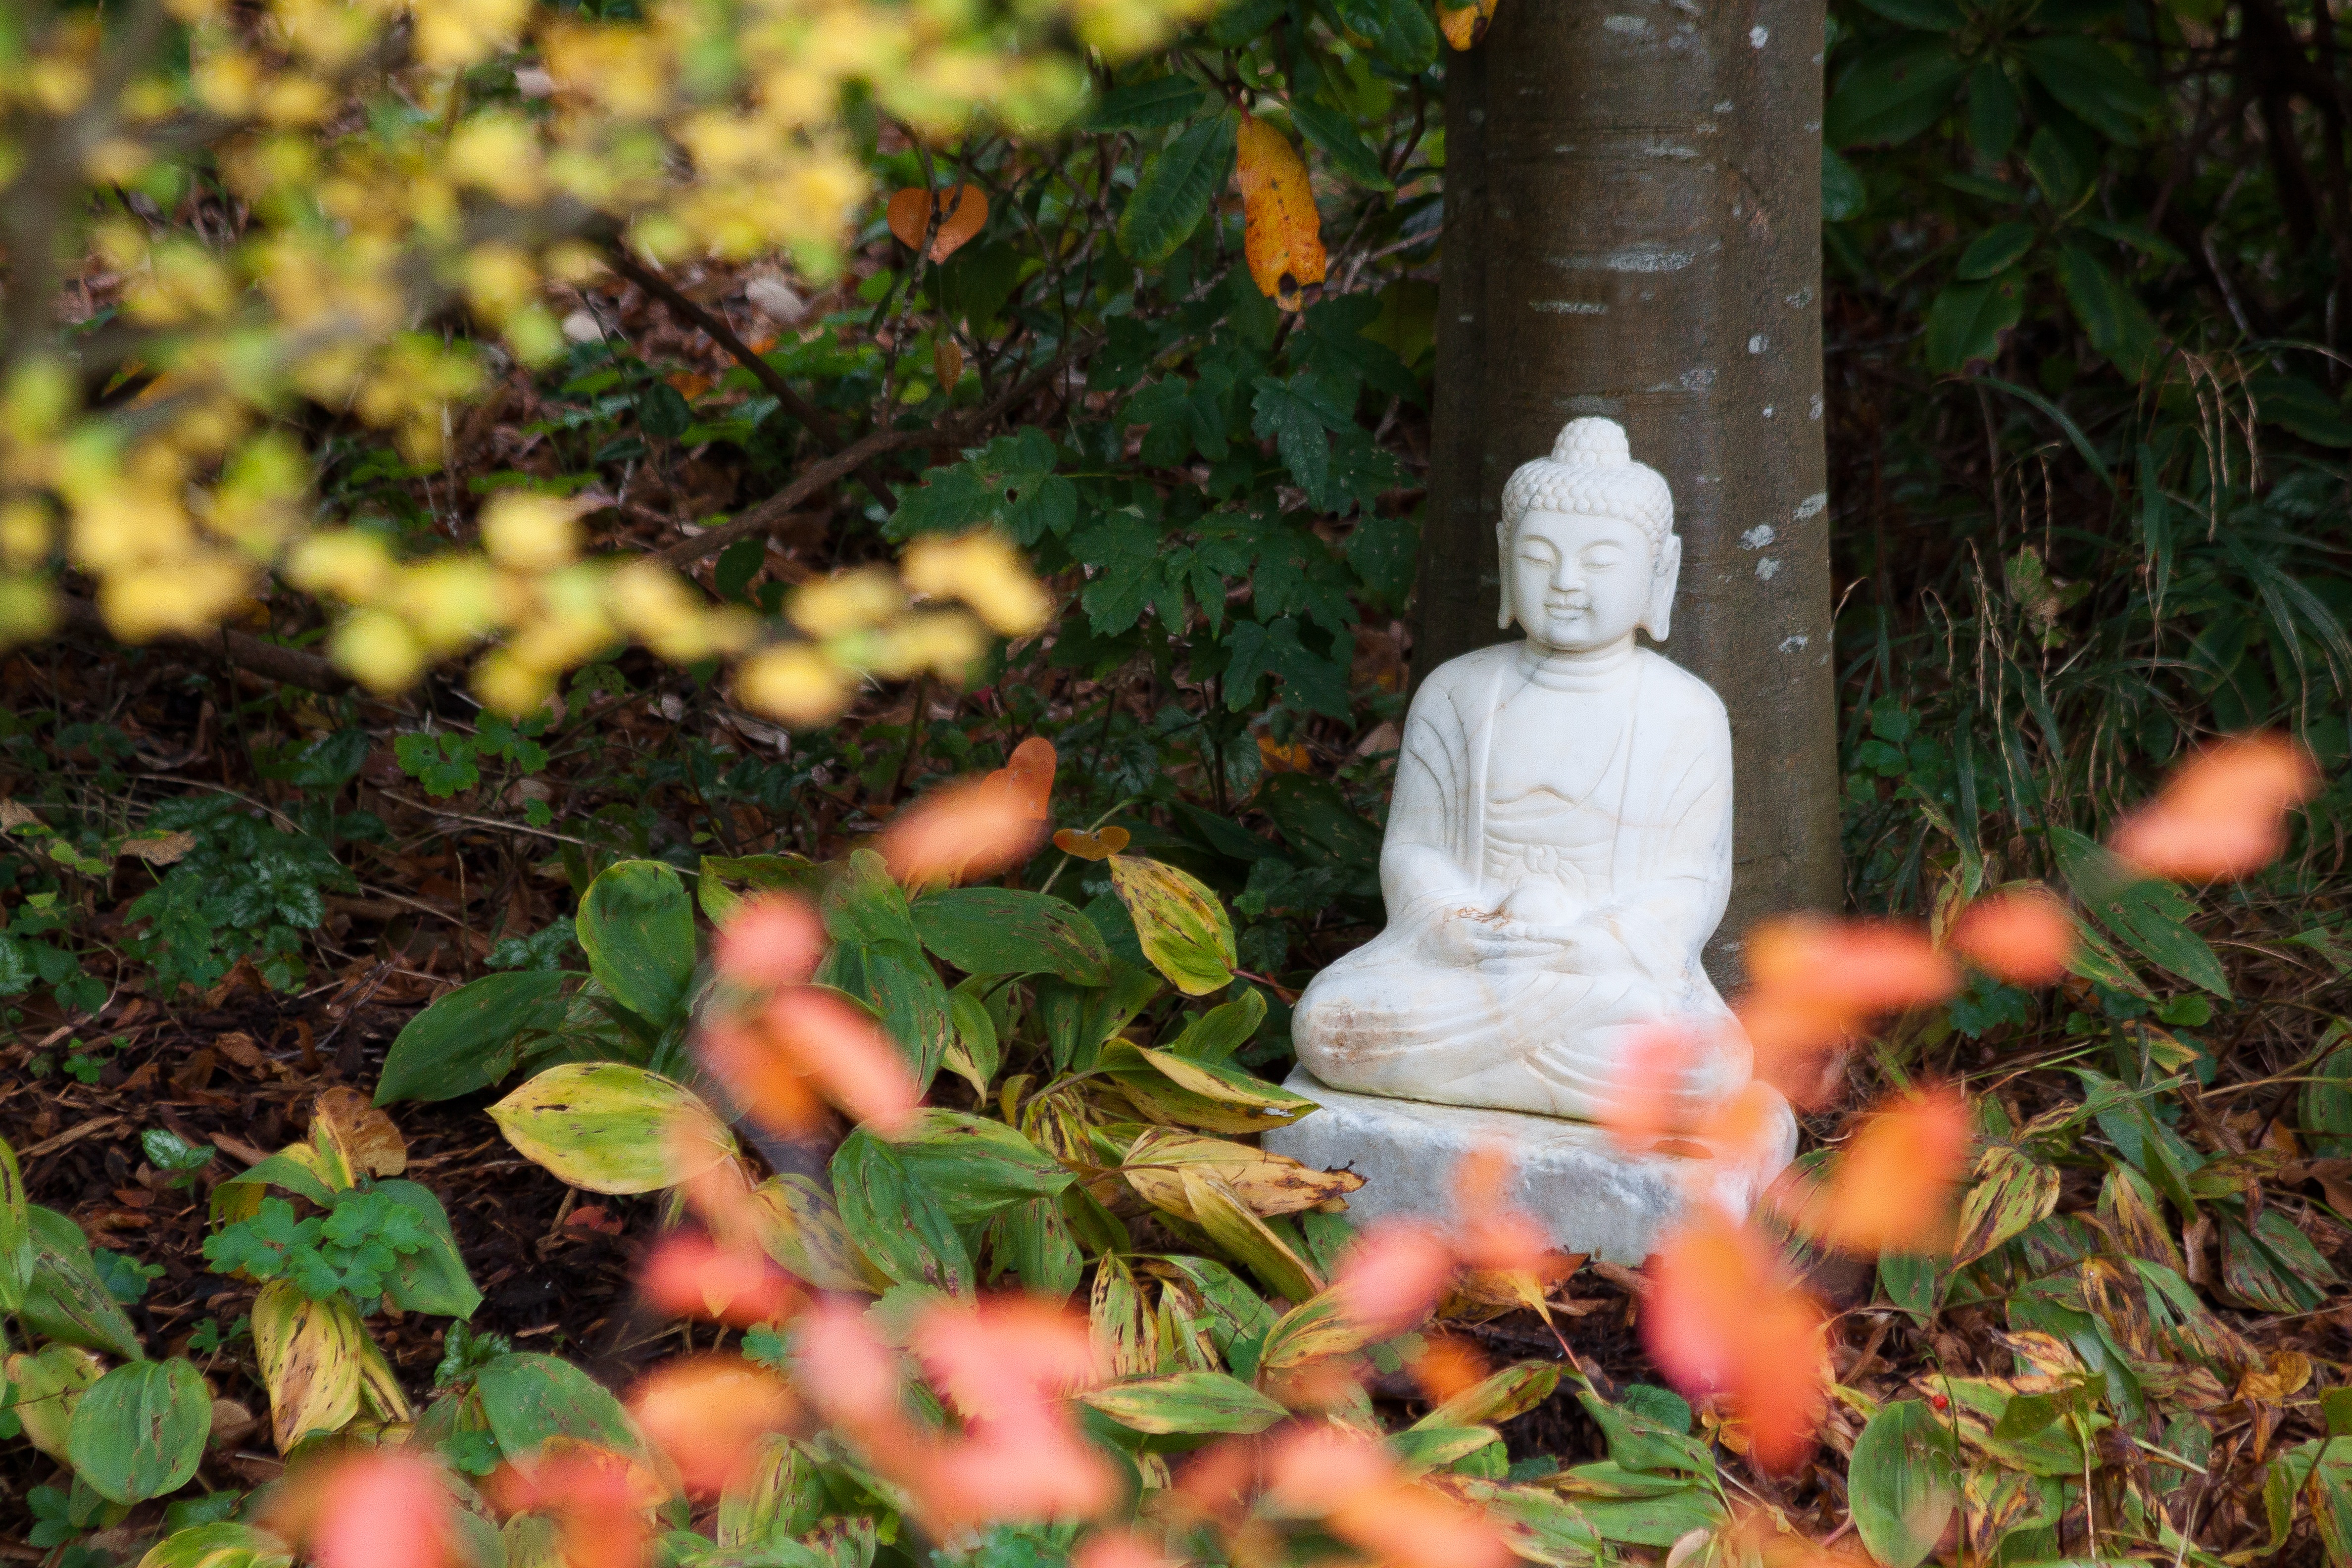
tree, nature, forest, branch, plant, white, sunlight, leaf, flower, statue, green, red, jungle, produce, autumn, religion, botany, yellow, garden, flora, season, spiritual, leaves, sculpture, figure, shrub, marble, buddha, woodland, spirituality, woody plant